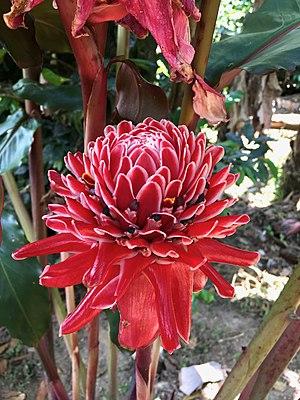
Il s'agit d'une photo de rose de porcelaine.
La rose de porcelaine est une espèce appartenant au genre Etlingera de la famille des Zingiberaceae, originaire de Malaisie. Elle est appelée ginger torch dans les pays anglo-saxons et bastón de emperador dans les pays hispanophones.